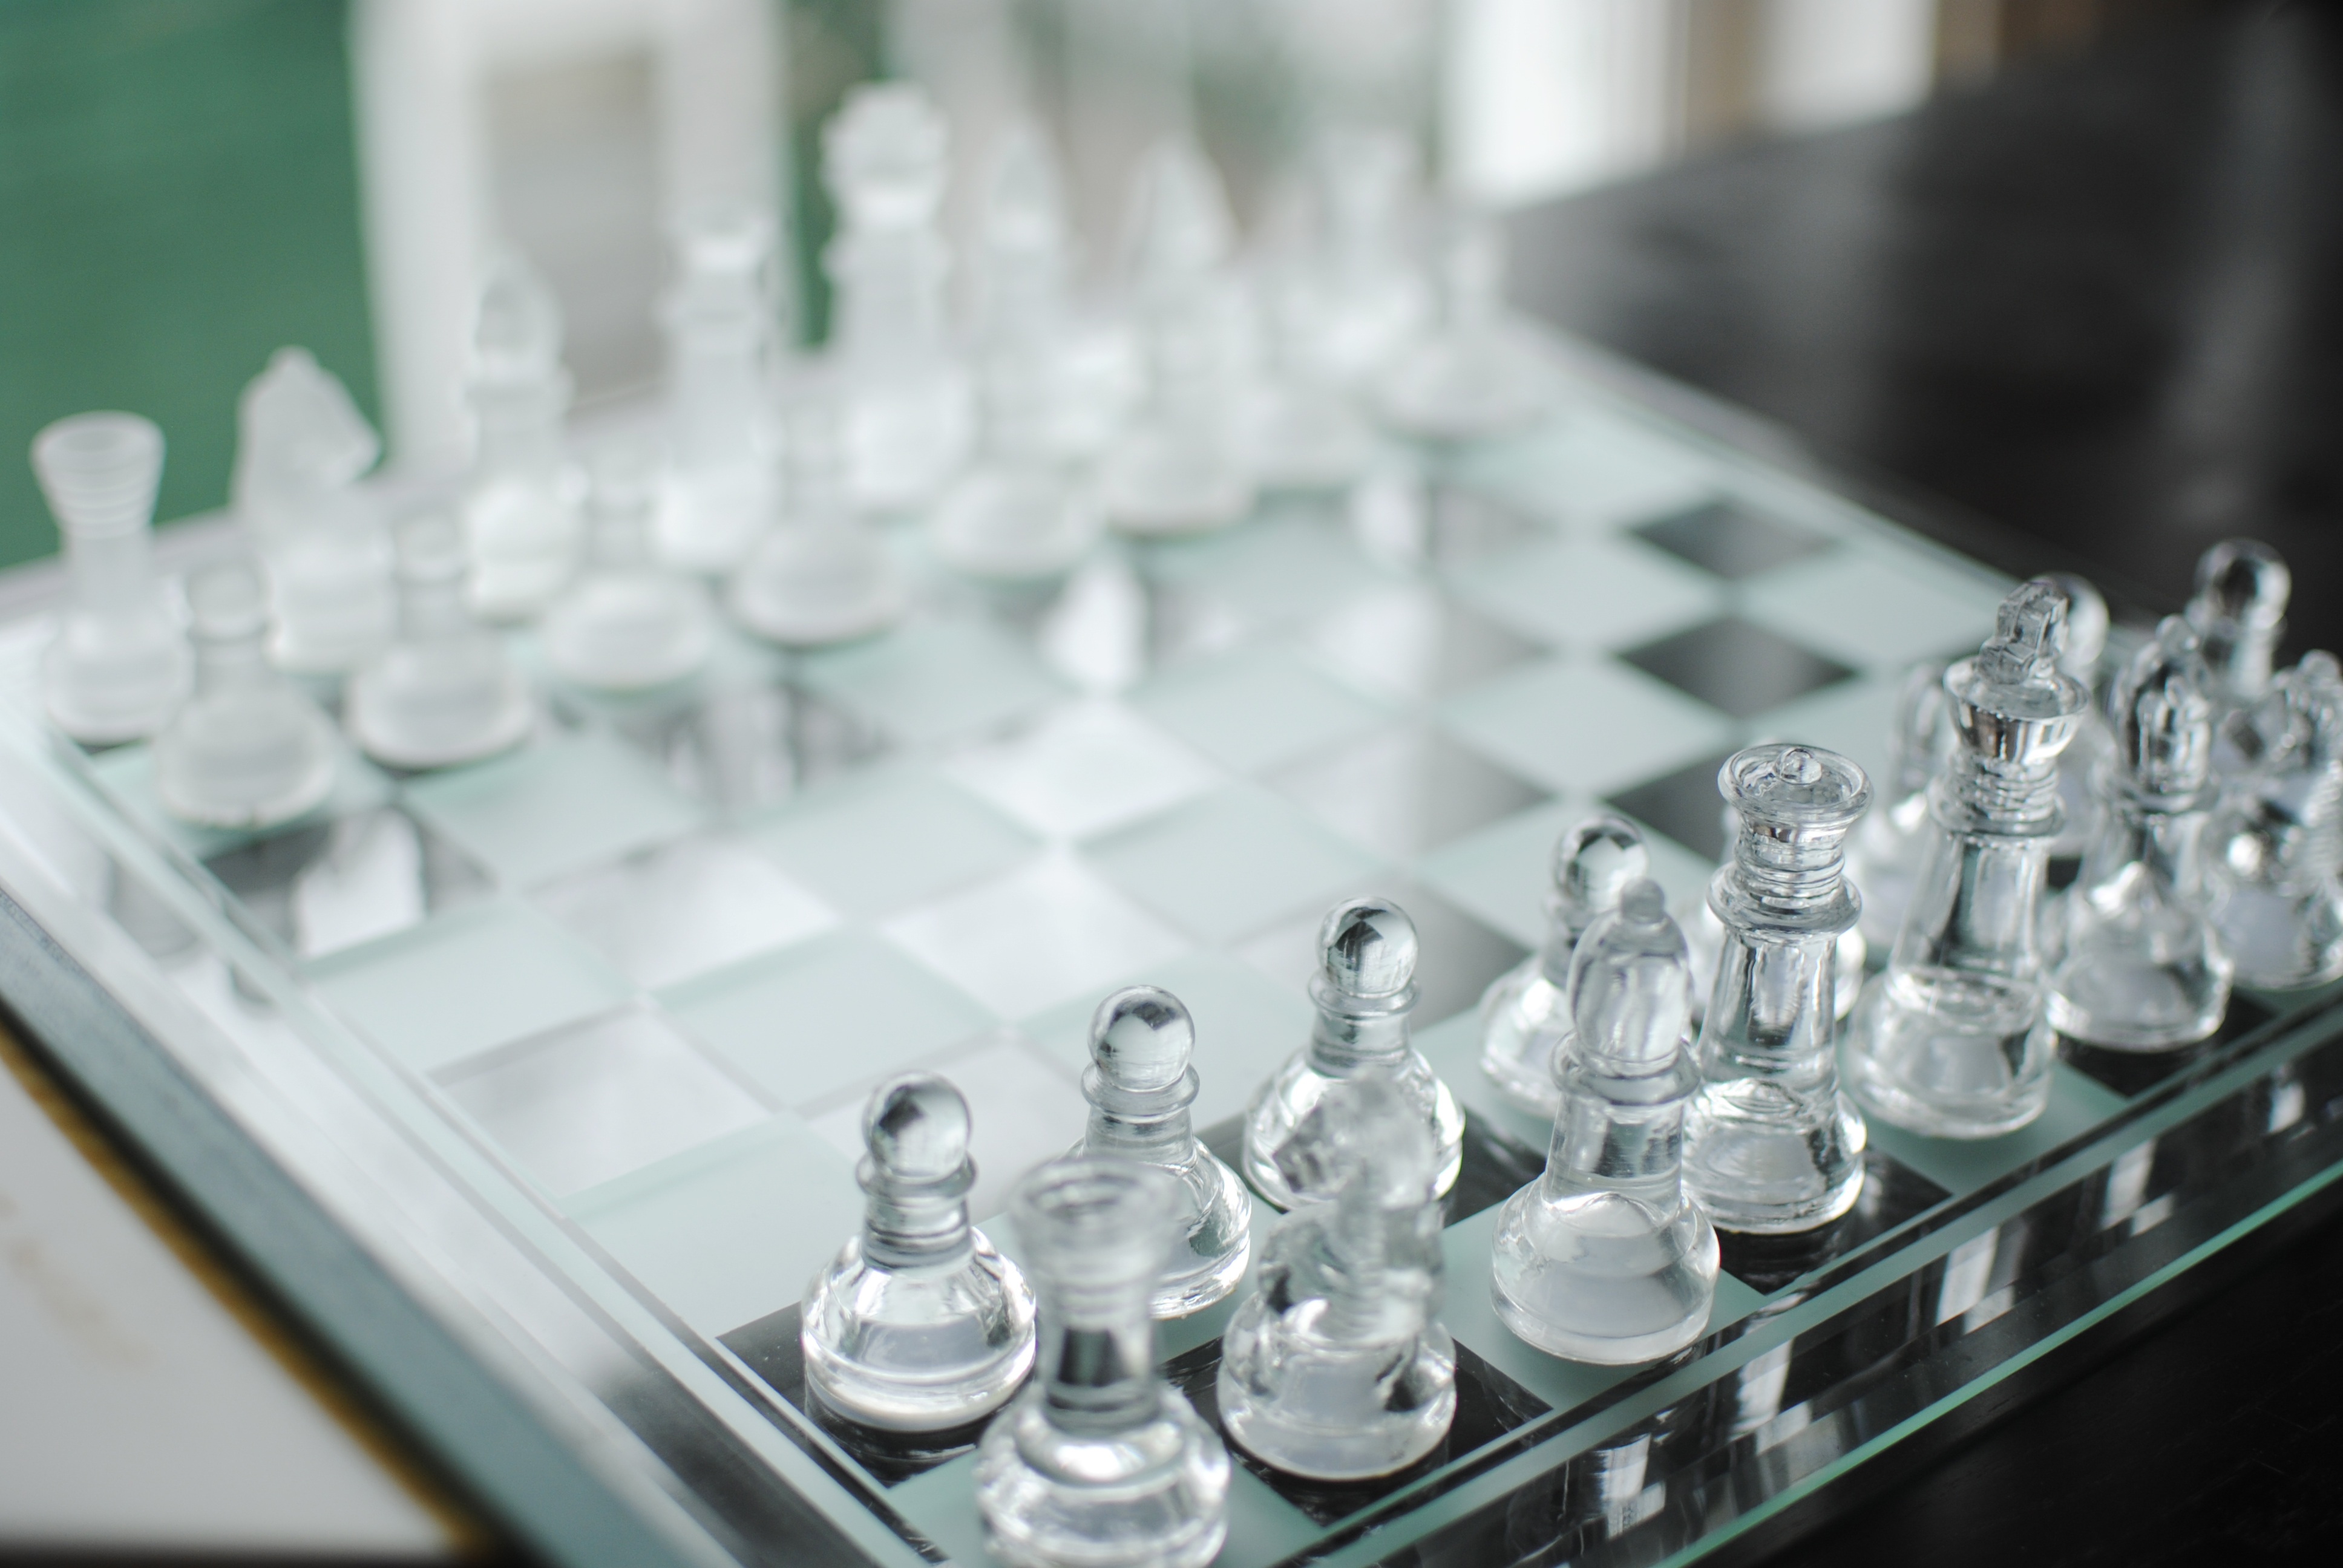
game, recreation, board game, sports, chess, chessboard, games, chess board, chess pieces, board games, indoor games and sports, tabletop game, glass chess set